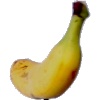
Label: Banana Lady Finger 1